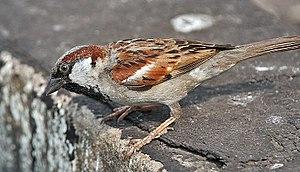
L'emblème de l'Inde est composé de trois lions sur un chapiteau orné d'une roue au centre, d'un buffle à droite et d'un cheval galopant à gauche.